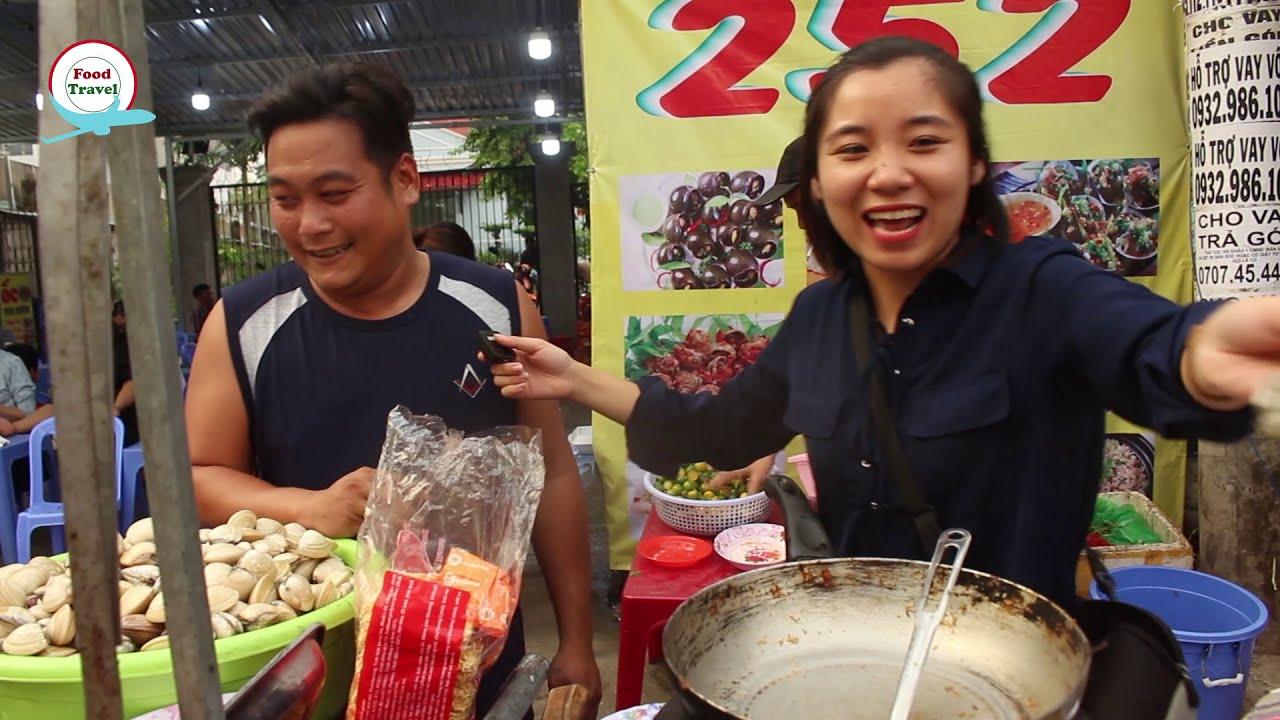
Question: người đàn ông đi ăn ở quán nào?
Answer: quán ốc 252